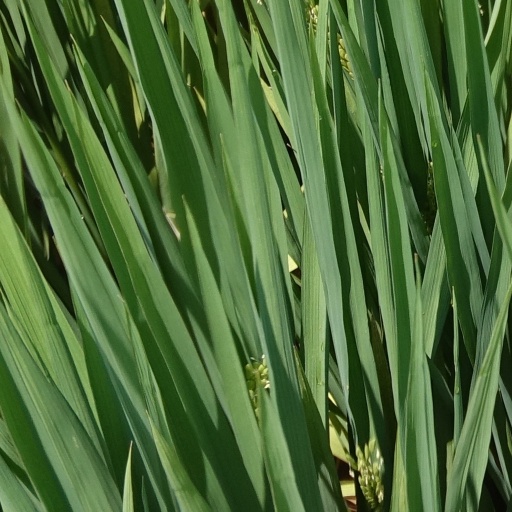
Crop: rice